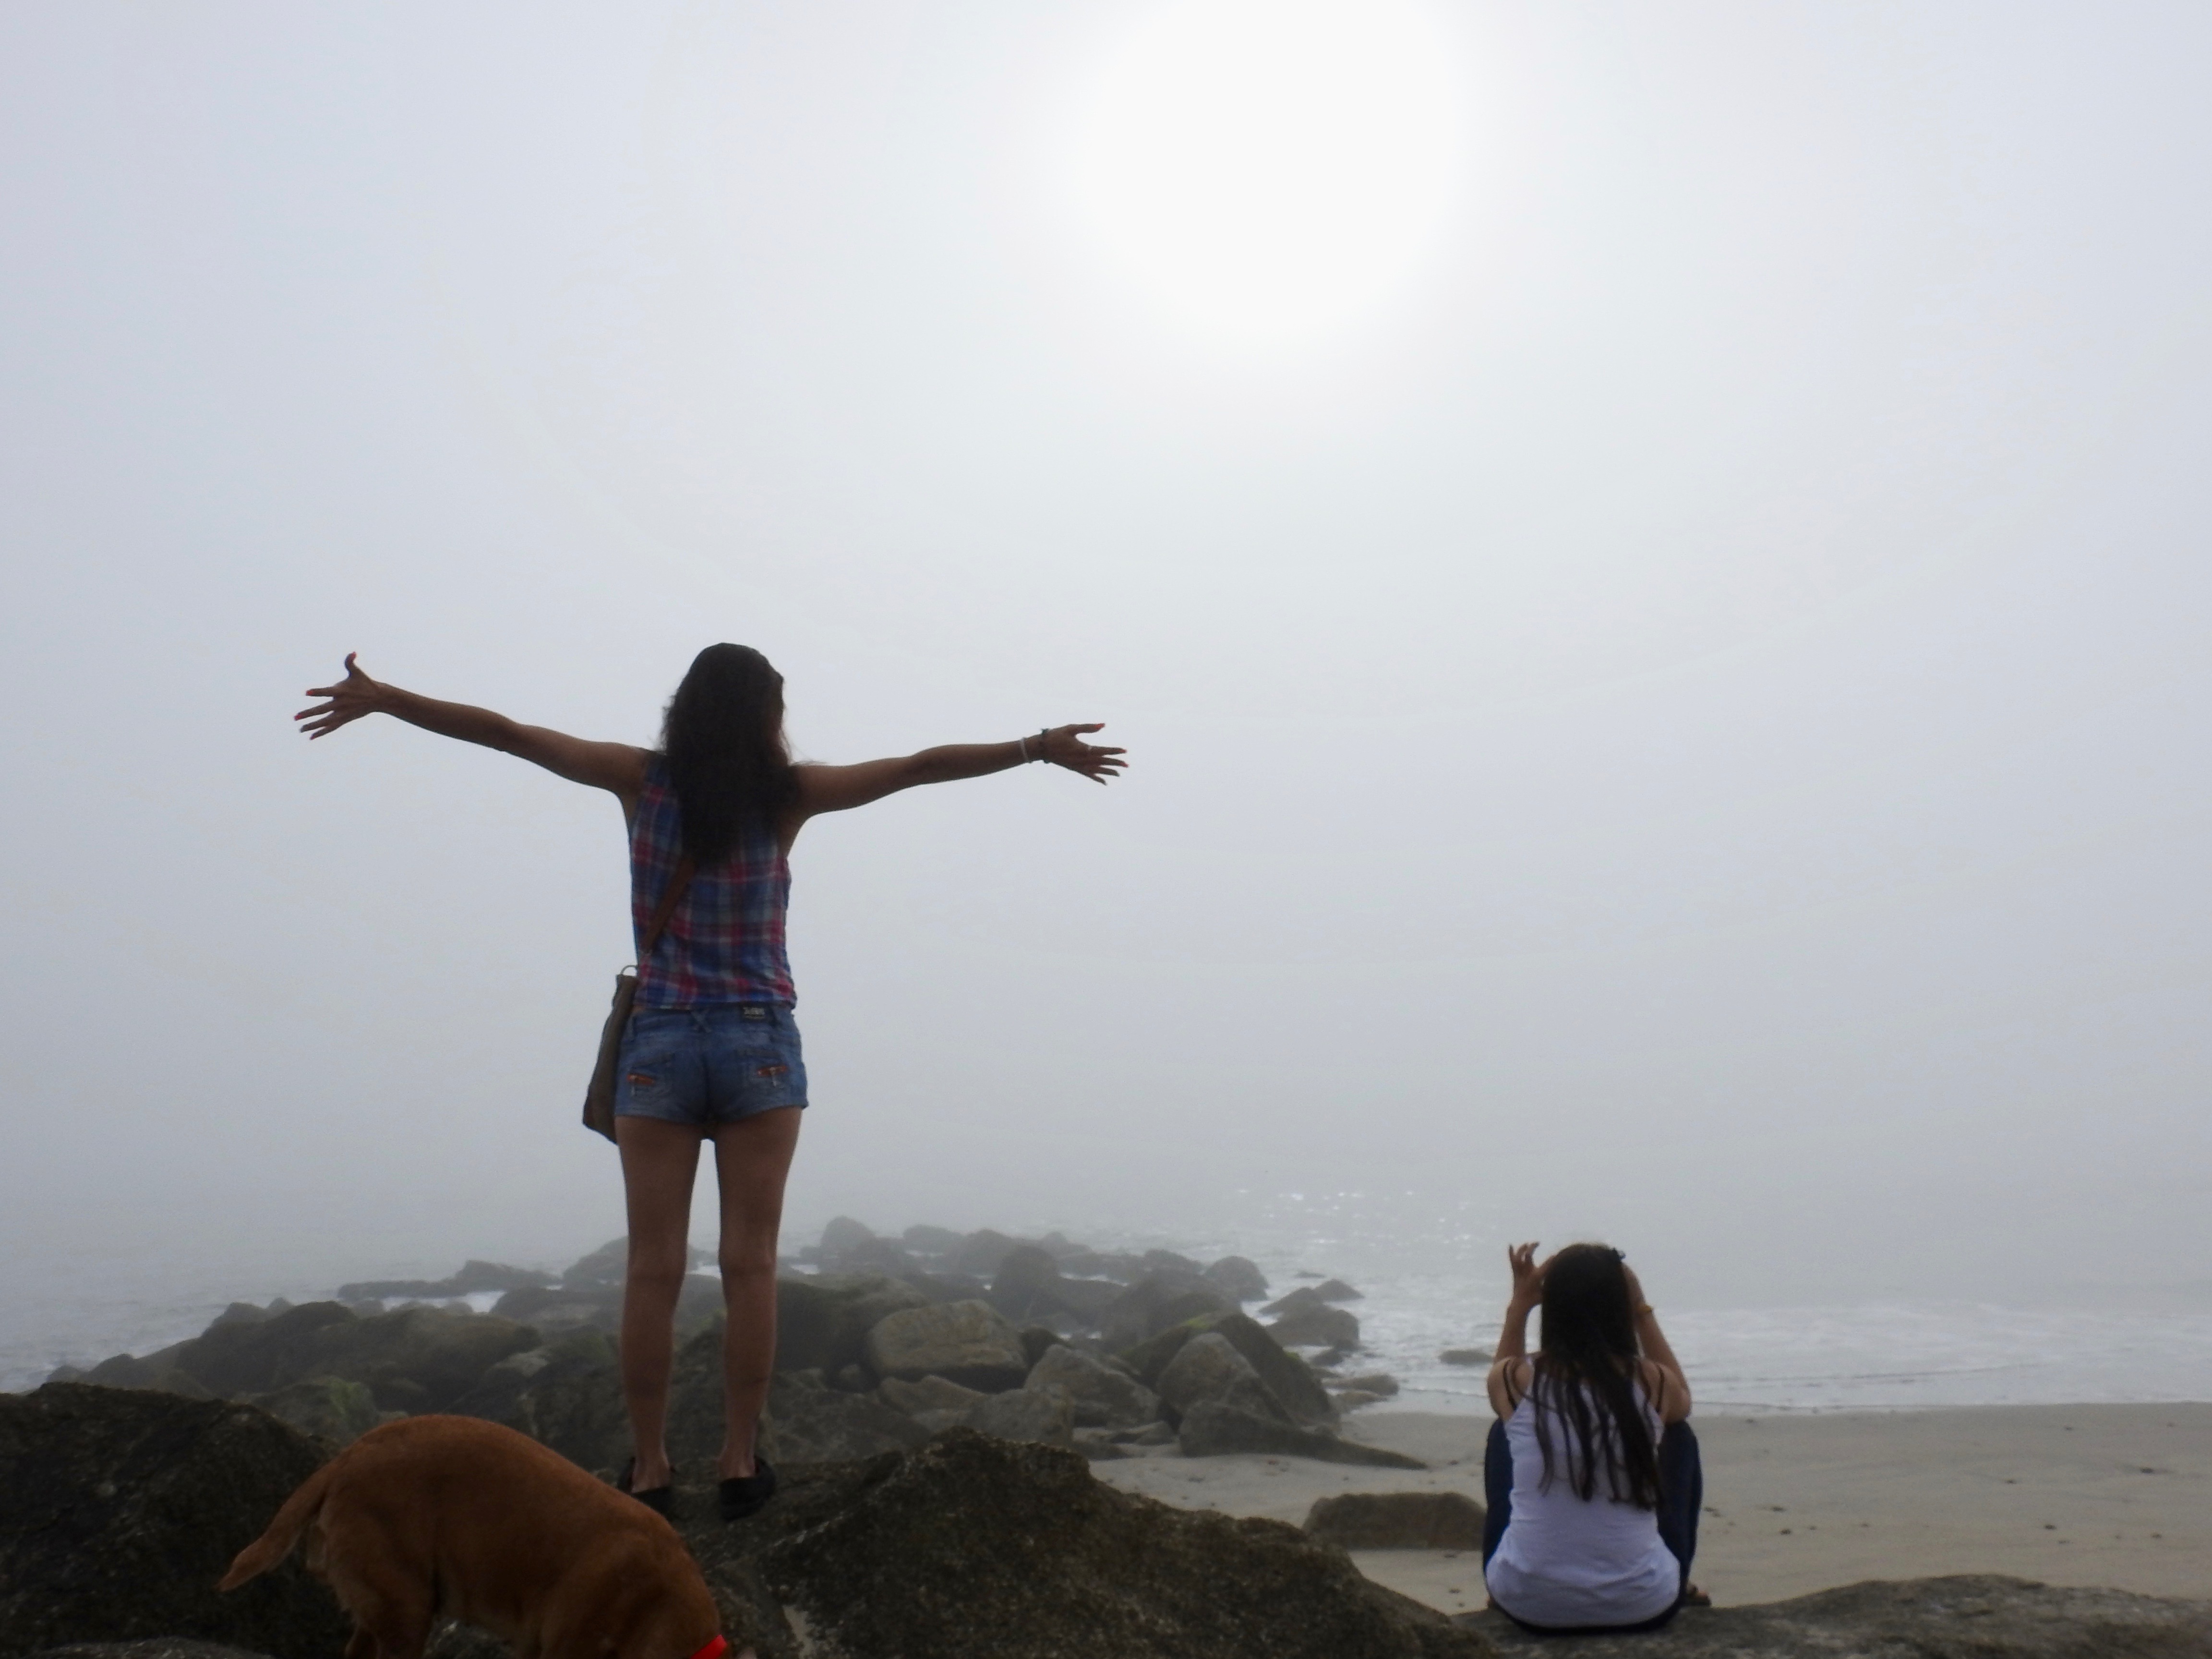
sea, beach, sun, sand, water, sky, vacation, girl, fun, cloud, tourism, mountain, ocean, summer, travel, sunlight, horizon, hill, coast